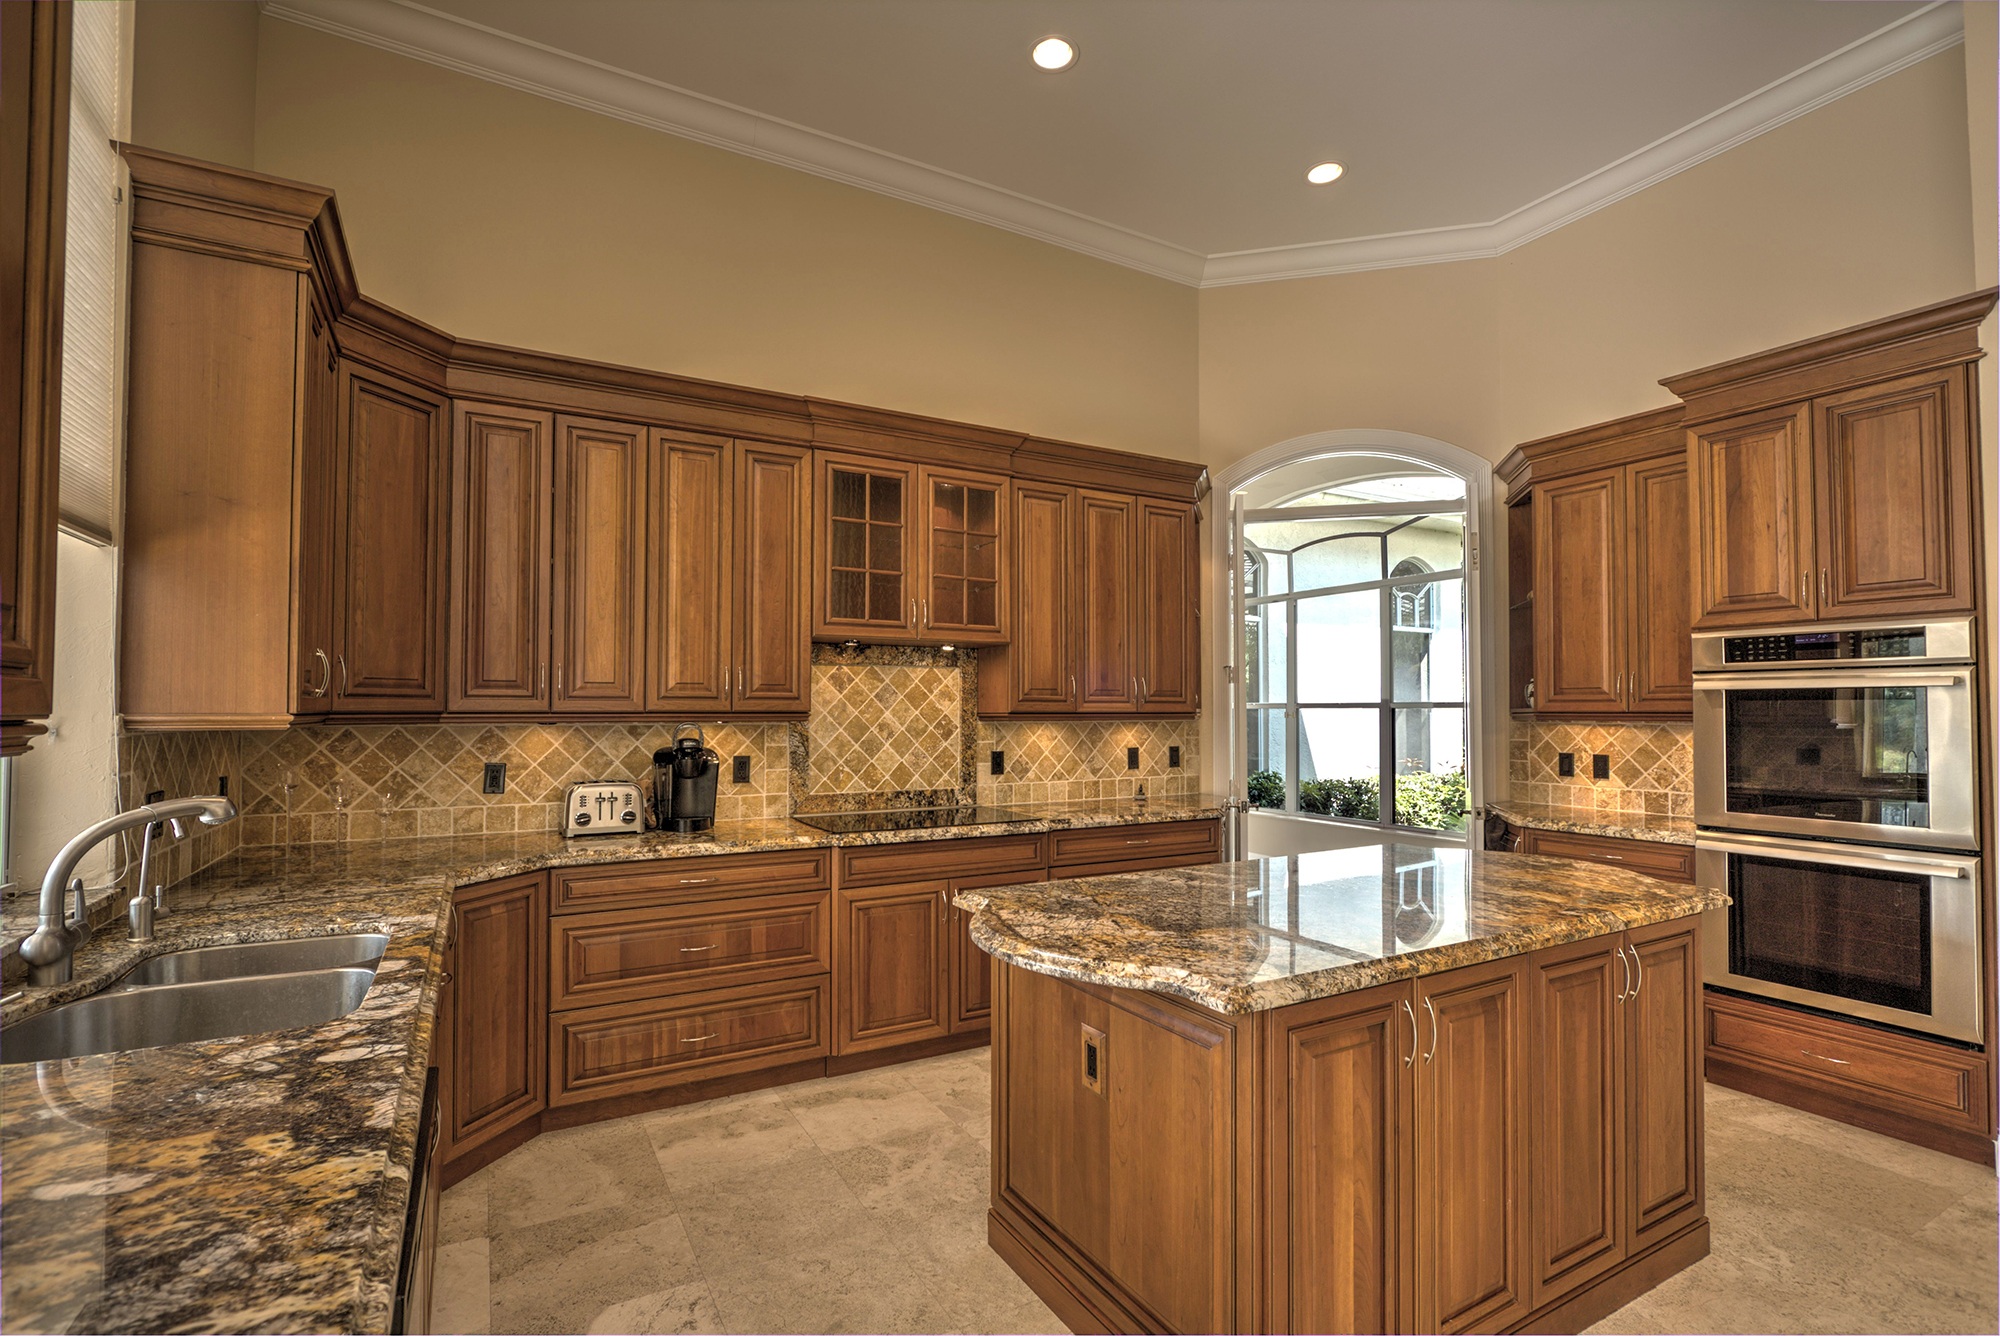
wood, mansion, floor, home, ceiling, kitchen, property, room, material, countertop, interior design, hardwood, estate, florida, parkland, real estate, flooring, luxury home, wood flooring, chefs kitchen, granite counter tops, cabinetry, cuisine classique